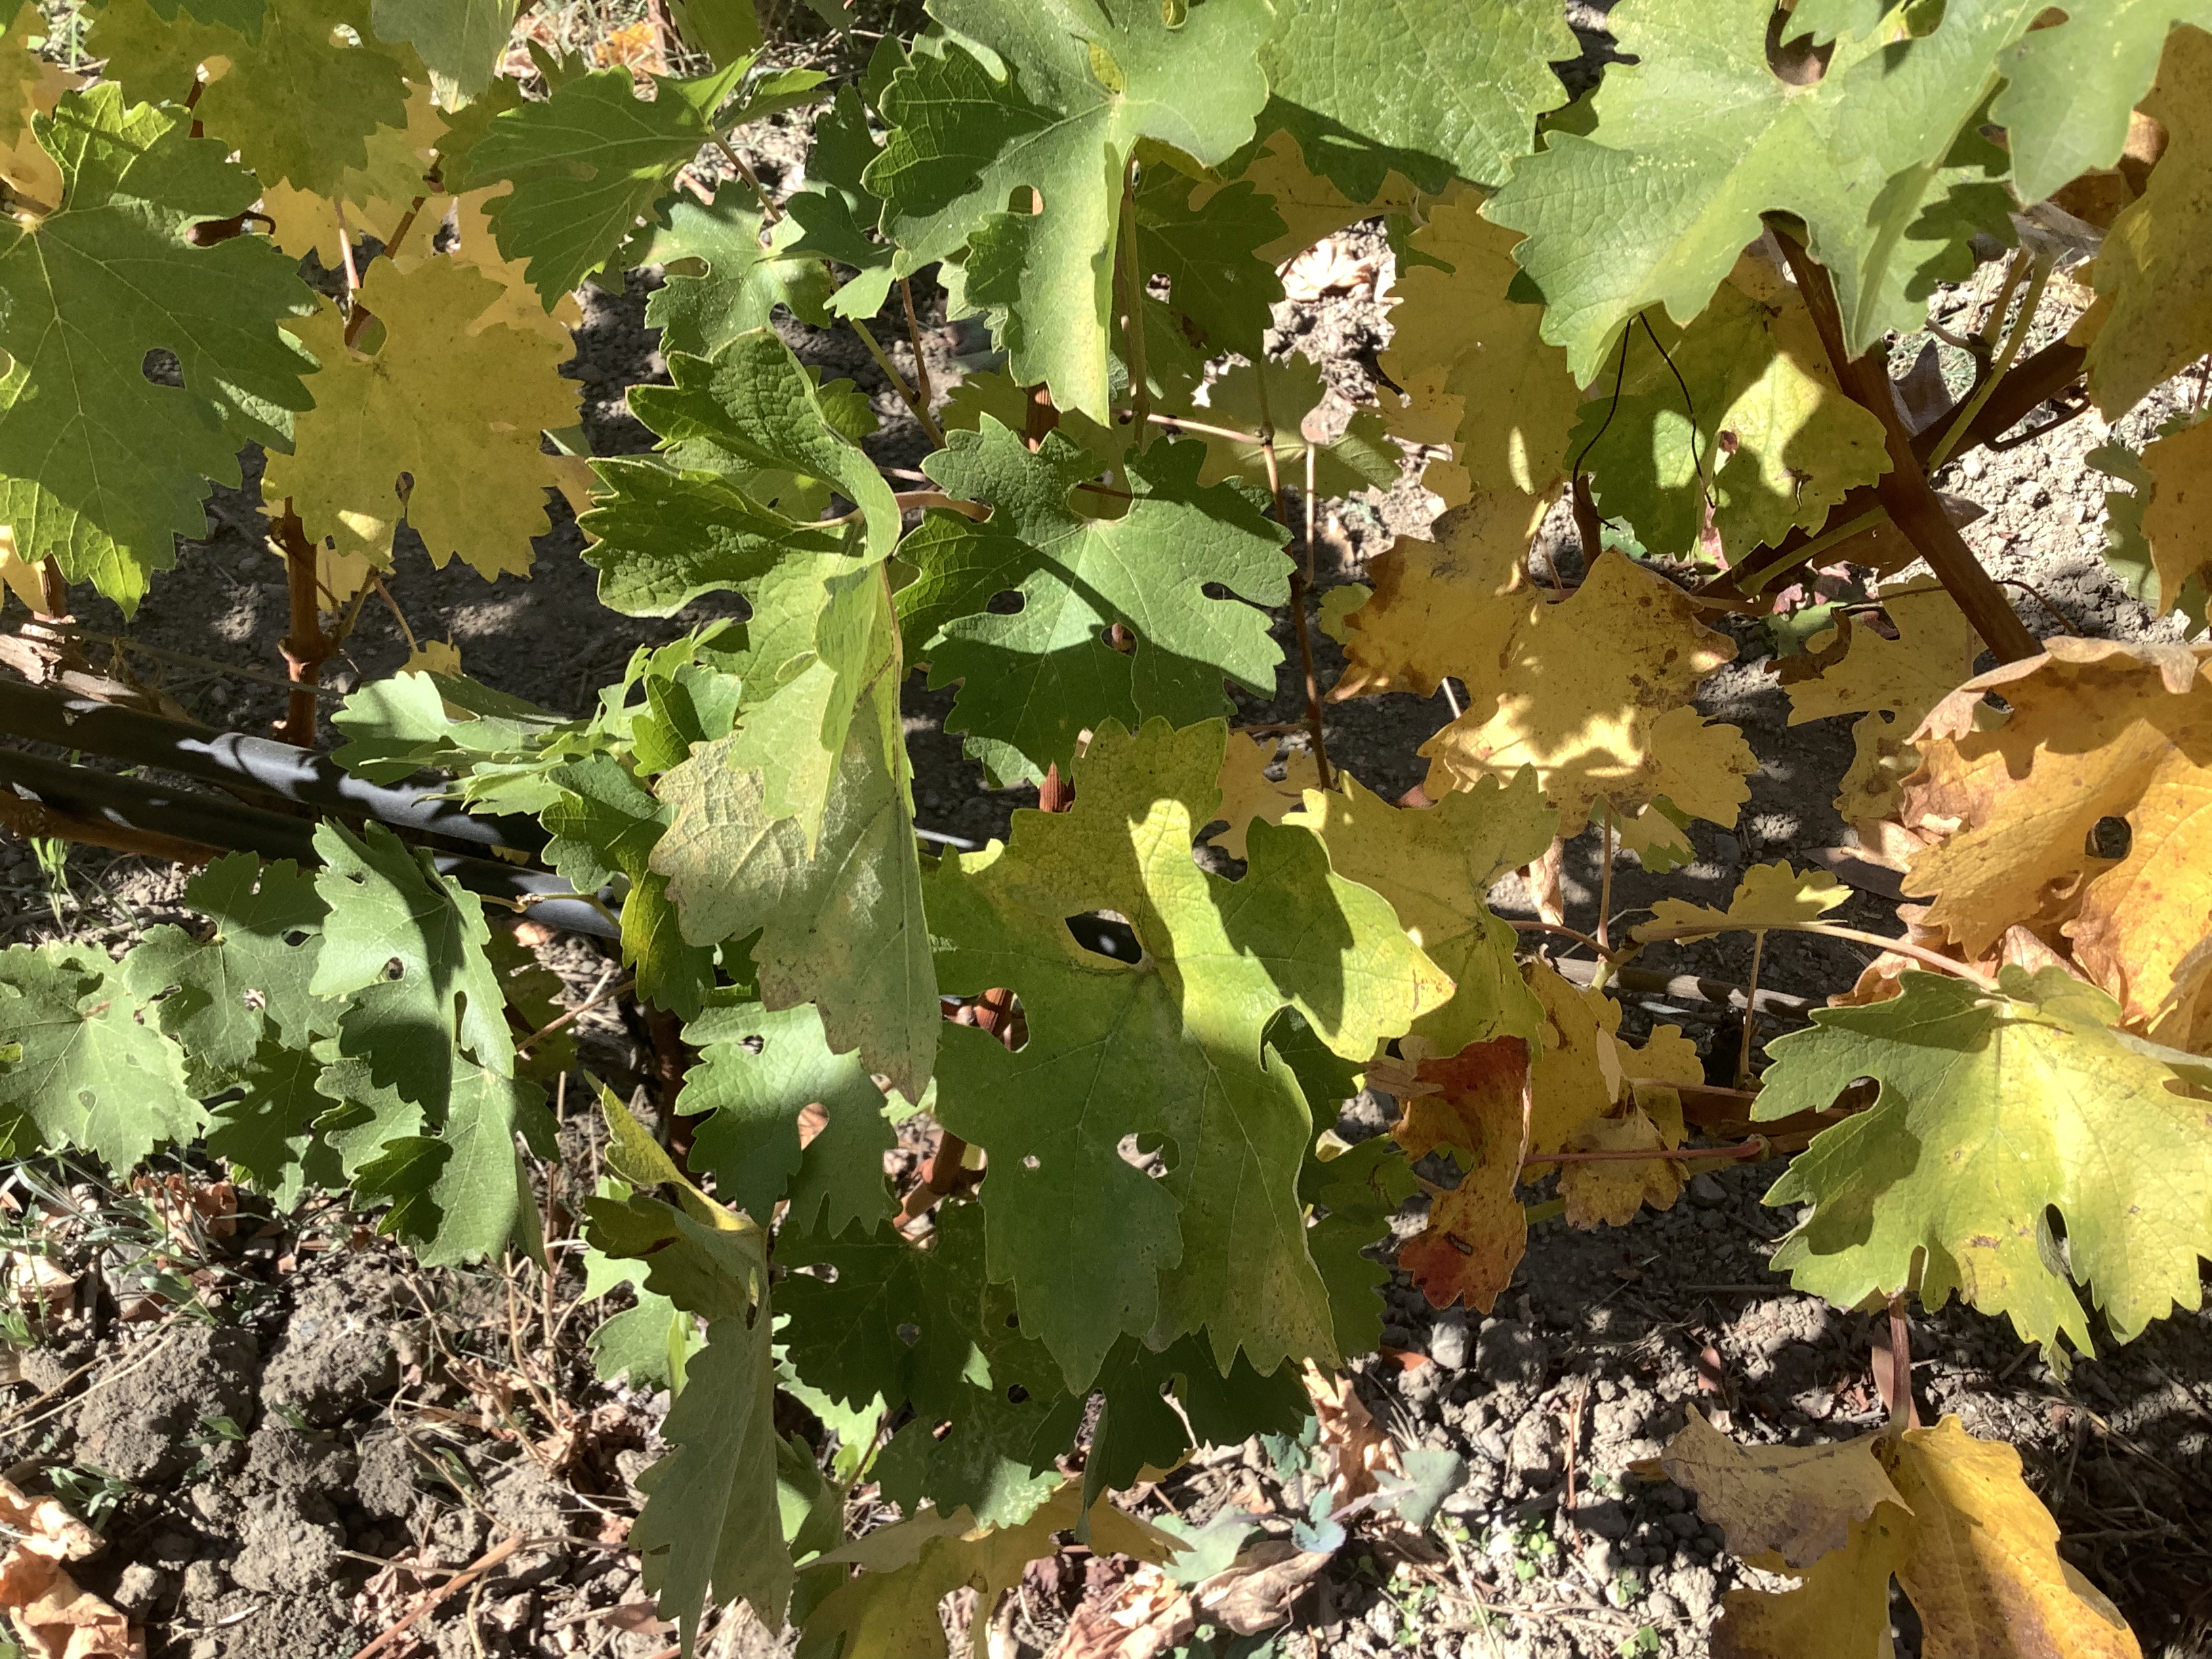
Label: No Virus